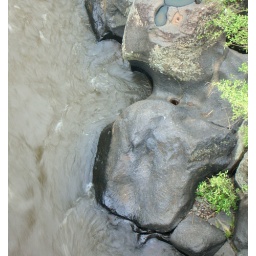
Shot from the bridge 40ft above the river